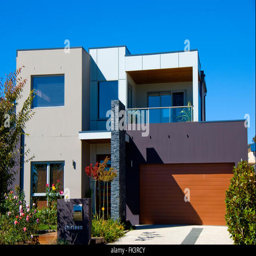
an image of a house